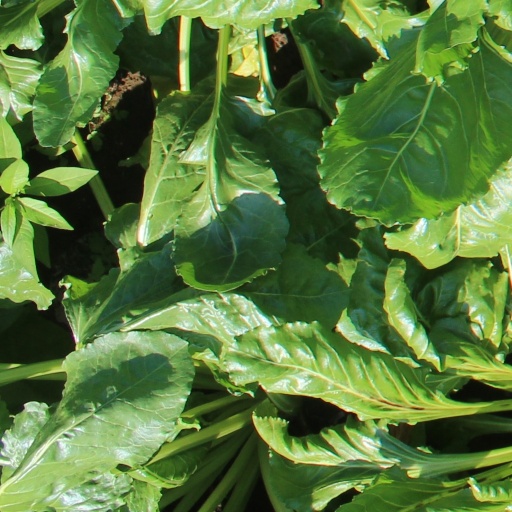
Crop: sugar beet